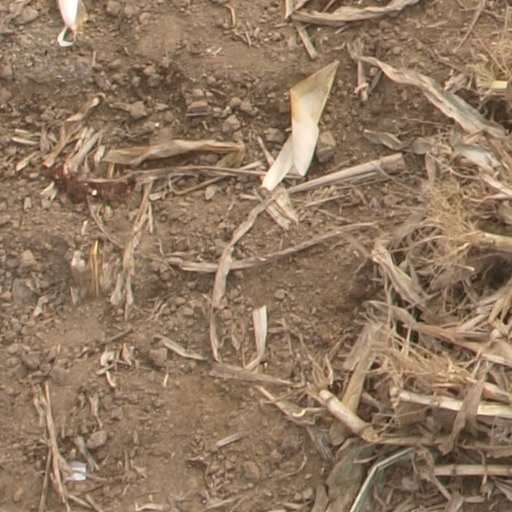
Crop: maize; corn